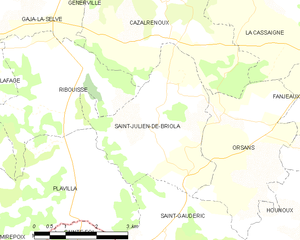
Carte des communes françaises: Saint-Julien-de-Briola